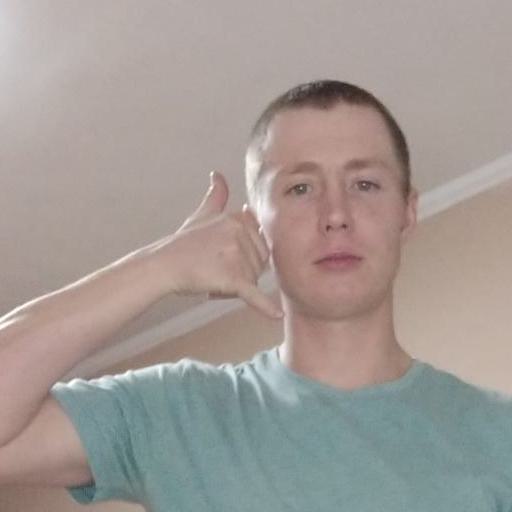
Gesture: call